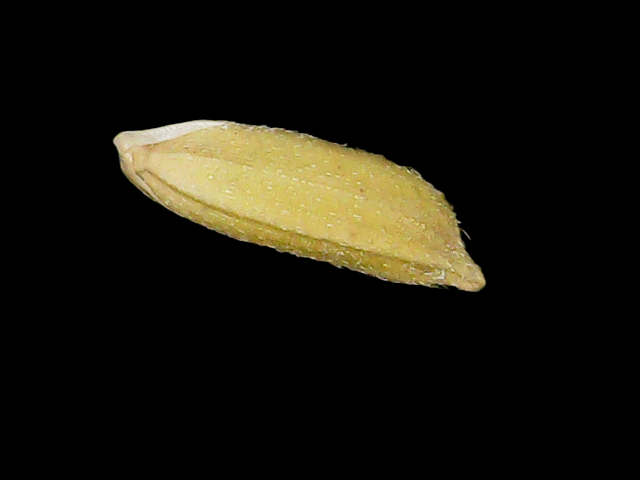
Rice variety: Binadhan17